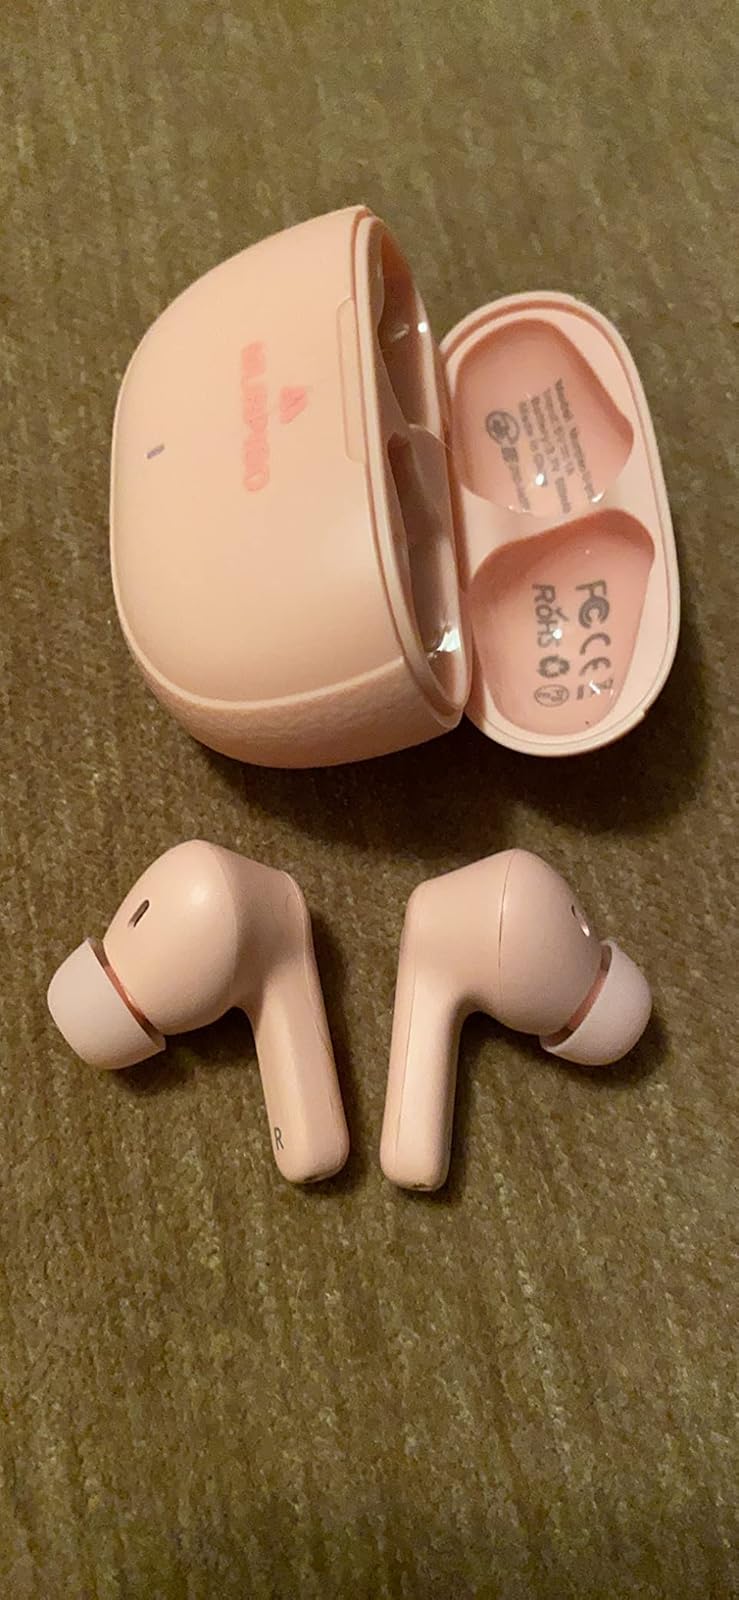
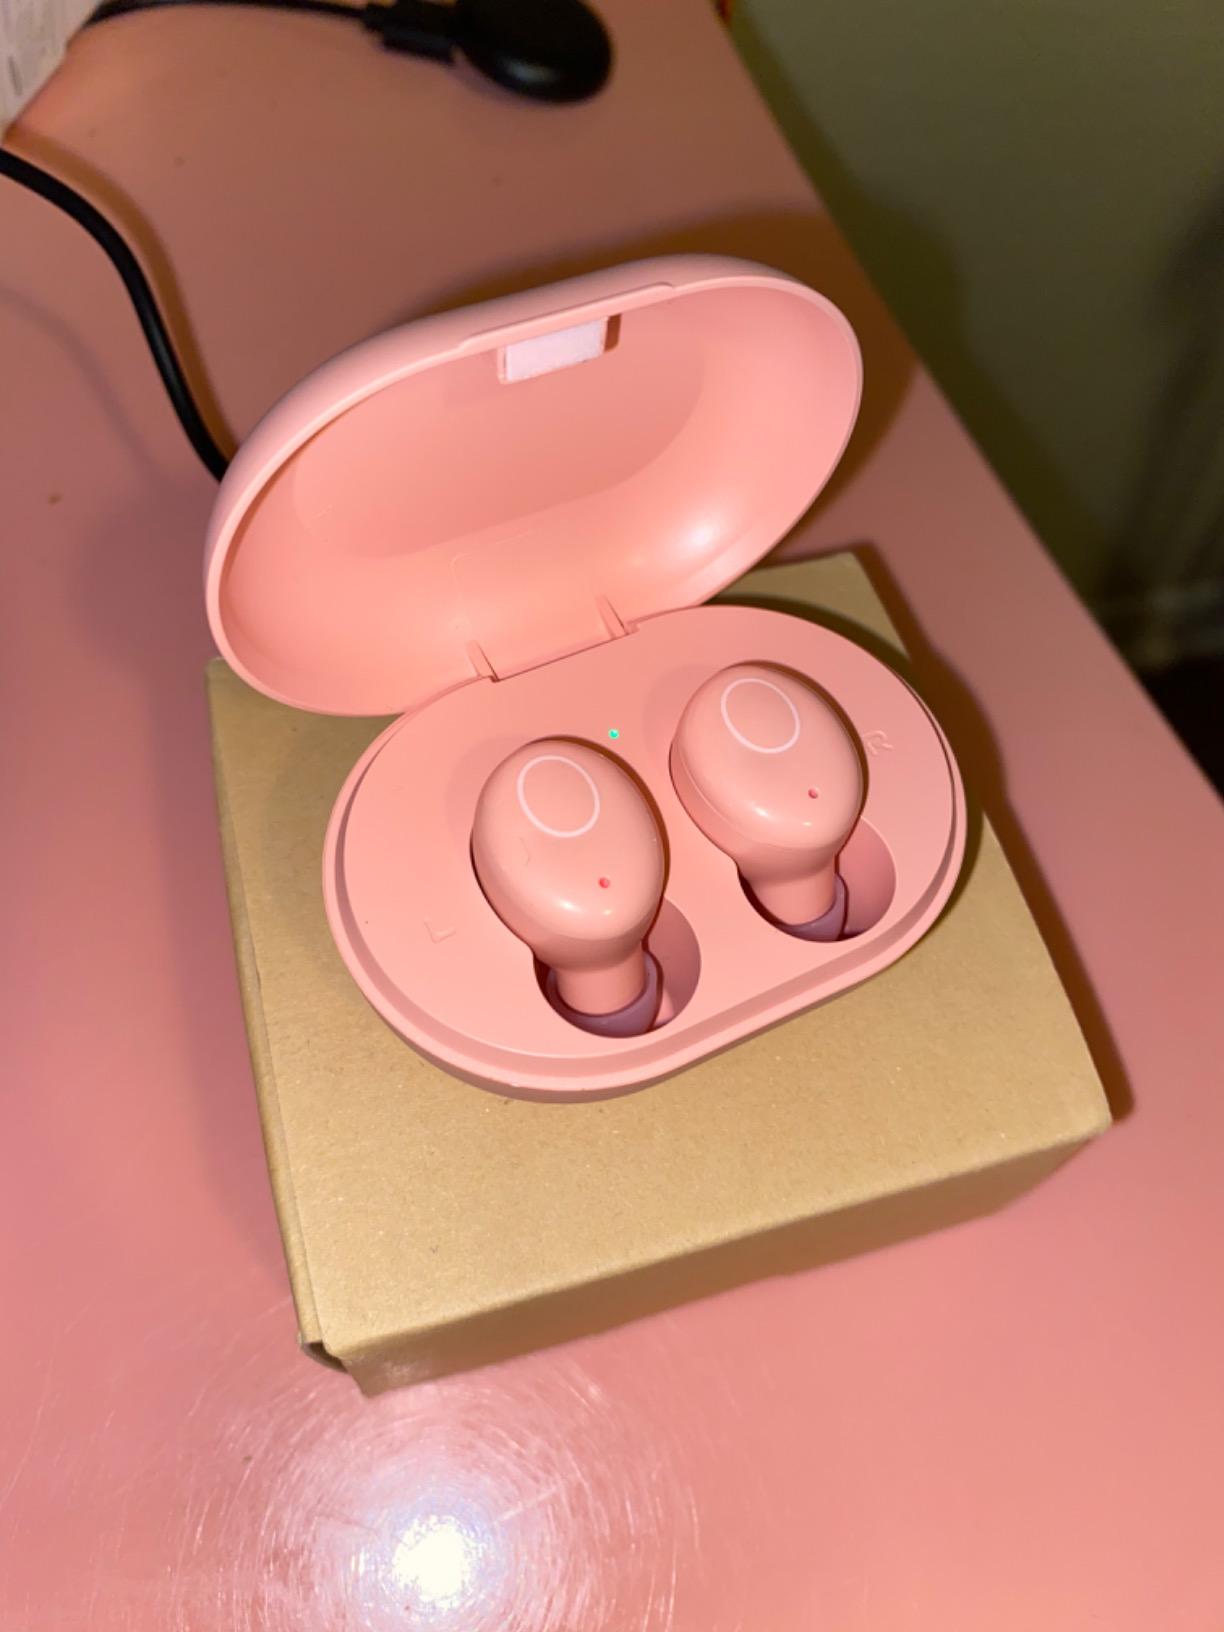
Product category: earbuds
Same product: no